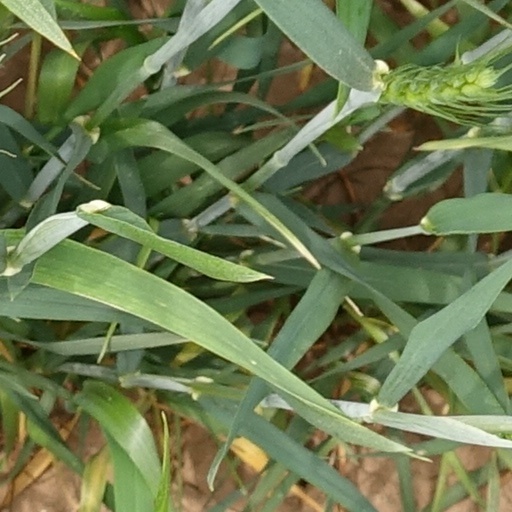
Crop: wheat